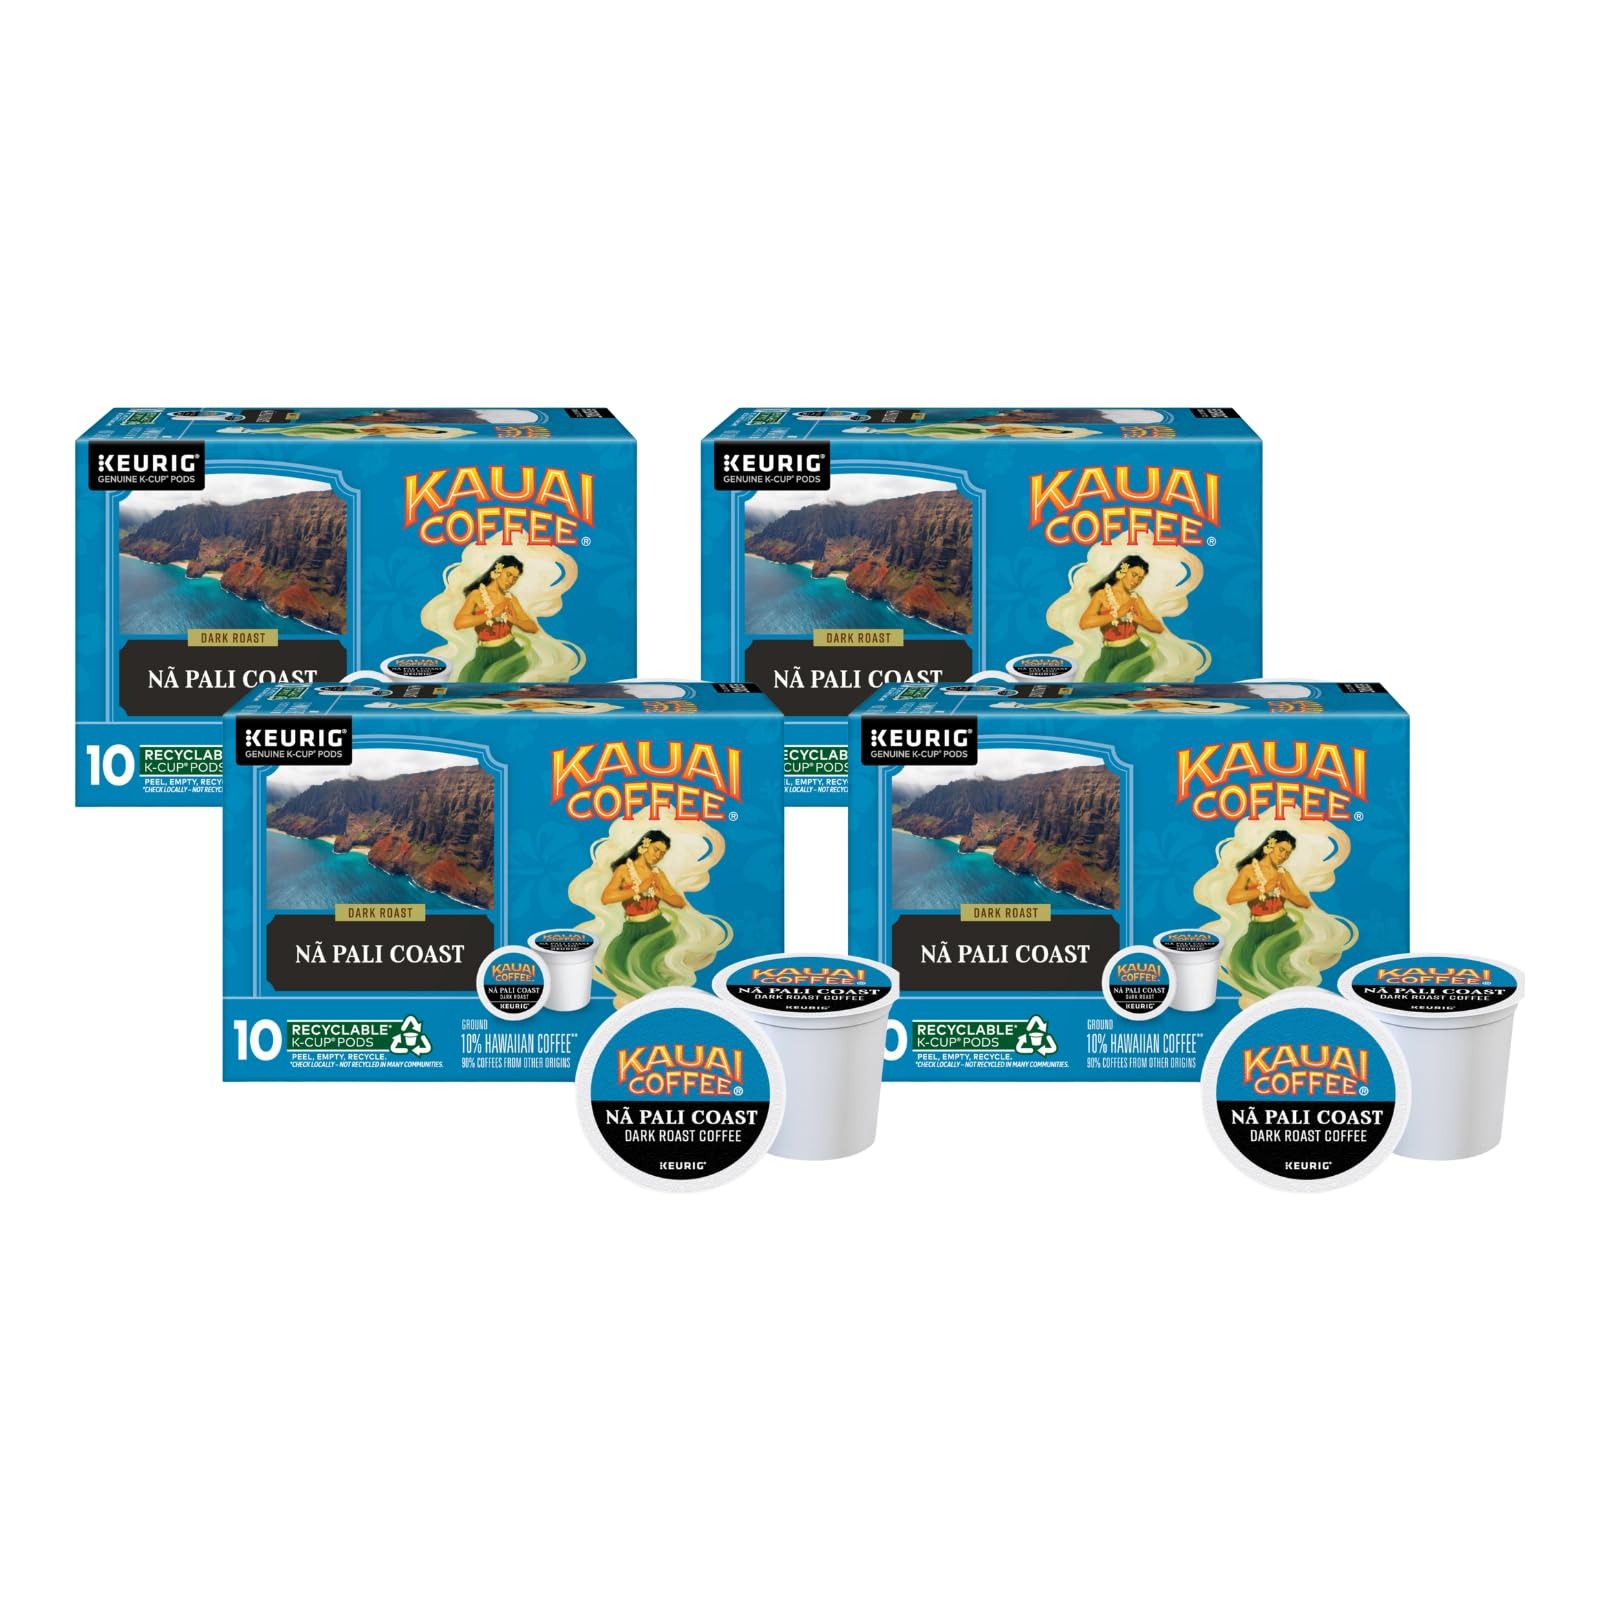
Item Name: Kauai Coffee Na Pali Dark Roast - Compatible with Keurig K-Cup Brewers, 10 CT (Pack of 4)
Bullet Point 1: NA PALI COAST DARK ROAST - Like our island’s deep, dark, and beautiful Na Pali Coast shoreline, this Kauai Coffee is bold and breathtaking
Bullet Point 2: 10% HAWAIIAN ORIGIN COFFEE - Grown and harvested on the island of Kauai
Bullet Point 3: FOR KEURIG COFFEE MAKERS - Kauai Coffee K-Cup pods are designed for use in Kuerig brewers and K-Cup compatible single-cup brewing systems; 10 total pods. Our perforated dispenser box offers convenient access to your pods while on display
Bullet Point 4: ARABICA COFFEE - The mild roast single-serve coffee pods have a smooth taste with no bitterness
Bullet Point 5: KAUAI COFFEE COMPANY ESTATE - Hawaii’s largest coffee estate is open year-round offering farm tours and coffee tastings
Product Description: This unique blend begins at our Kalaheo Estate where our orchards are nourished by rich volcanic soil and showered by fresh mountain rain, kissed by the bright Pacific sun and cooled by the gentle trade winds. Our coffee pods are designed for use in Kuerig brewers and K-Cup compatible single-cup brewing systems. Recyclable K-Cup Pods. Check locally—not recycled in many communities.
Value: 40.0
Unit: Count

Price: 8.24